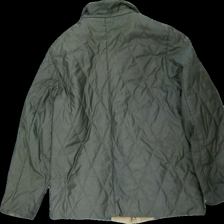
View: back
Type: Jacket
Category: Ladies
Brand: Not in the list
Brand text on label: easy wear
Colors: Green
Material: 100% polyester
Cut: Regular
Size: 42
Season: Autumn
Stains: Minor
Damage: fläckar
Damage location: bottom center
Damage 2: fläckar
Damage 2 location: top left
Price range: 100-150
Recommended usage: Reuse
Description: grön jacka med några fläckar som går bort med vatten